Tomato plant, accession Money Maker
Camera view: horizontal (90 deg, fisheye); turntable rotation: 210 degrees
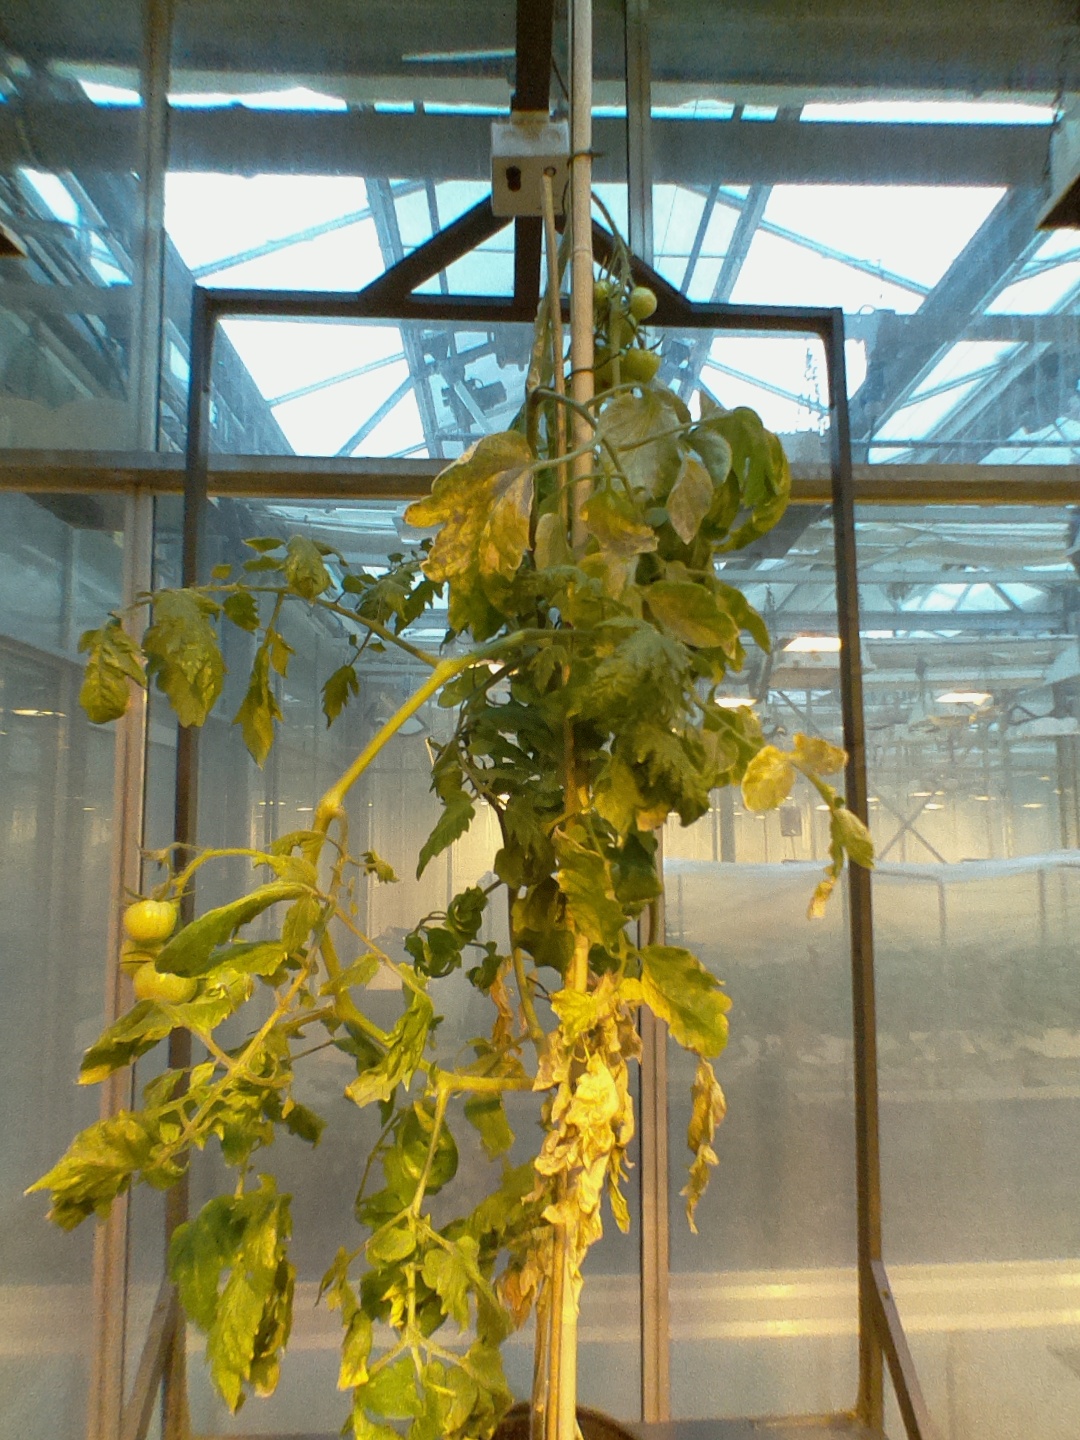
BBCH growth stage 78: 80% -90% of final fruit size